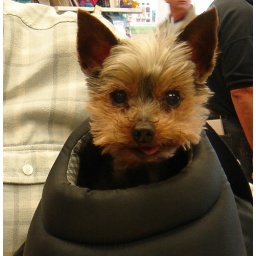
A dog being carried around Diss, Norfolk, in a bag because it is rather elderly and has arthritis